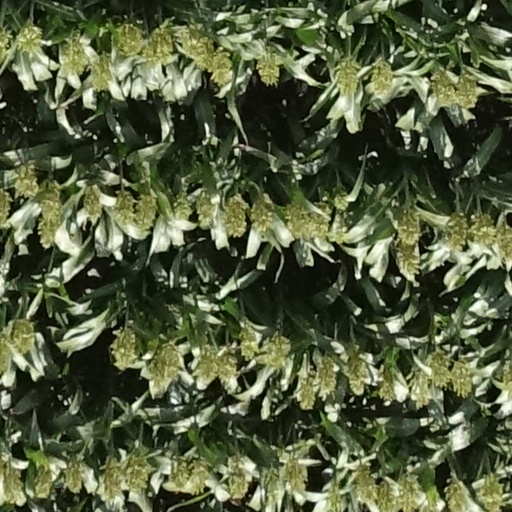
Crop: sorghum